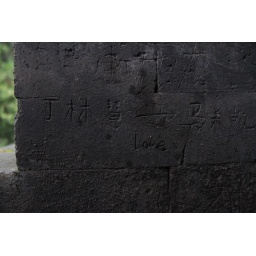
sign in the rock